Nanzhao

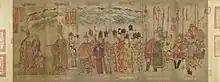
Section of Zhang Shengwen's "Kingdom of Dali Buddhist Volume of Paintings". Bare-footed warriors, possibly the Luojuzi on the right.

Nanzhao had an elite vanguard unit called the Luojuzi, which means tiger sons, that served as full-time soldiers. For every hundred soldiers, the strongest one was chosen for service in the Luojuzi. They were outfitted with red helmets, leather armour, and bronze shields, but went barefoot. Only wounds to the front were allowed and if they suffered any wounds to their back, they were executed. The commander of a hundred Luojuzi was called Luojuzuo. The king's personal guards, known as the Zhunu Quju, were recruited from the Luojuzi. "Quju" is a type of belt. Other types of Quju are known, such as Golden Quju. "Zhunu" in Chinese means "red crossbow".